Cenchrus tribuloides

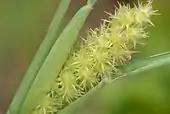

Individuals of this species grow in small, spiky pods. Flowers usually small but not numerous. Leaves are 2 ranked, internodes hollow. Plants tall or short, in spikelets bisexual and alike. Spikelets in hard burs bearing hard, stiff spines. 1-8 spikelets enclosed in a tiny bur, the spines minutely barbed downward near the tip. Parts of spines can break off under the skin and become quite painful. It is an annual plant, and easily recognized by the densely hairy cup-like burs that, including spines, are 10–15 mm wide. Burs usually have 15-43 spines, in spikelike racemes, with pedicels swollen. Leaf sheaths are inflated, and blades are usually folded.